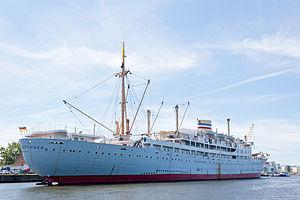
Le ""MS Georg Büchner"" était un navire de la ""Deutsche Seerederei Rostock"" (une compagnie de navigation fondée au début des années 1950 en Allemagne de l'est), construit pour le transport de passagers et fret. Aujourd'hui, il est immobilisé au Kabutzenhof (une partie du port en centre ville) et sers comme hôtel de congrès et d'auberge de jeunesse."
Le Charlesville était le dernier paquebot existant de la ligne maritime entre Anvers, en Belgique et Matadi au Congo belge de la Compagnie maritime belge du Congo ; il était amarré depuis 1977 dans les docks du port de Rostock et utilisé comme auberge de jeunesse ou bateau-hôtel sous le nom de Georg Büchner. Il a sombré dans la nuit du 30 au 31 mai 2013 au large des côtes polonaises lors de son remorquage vers Klaipėda en Lituanie.